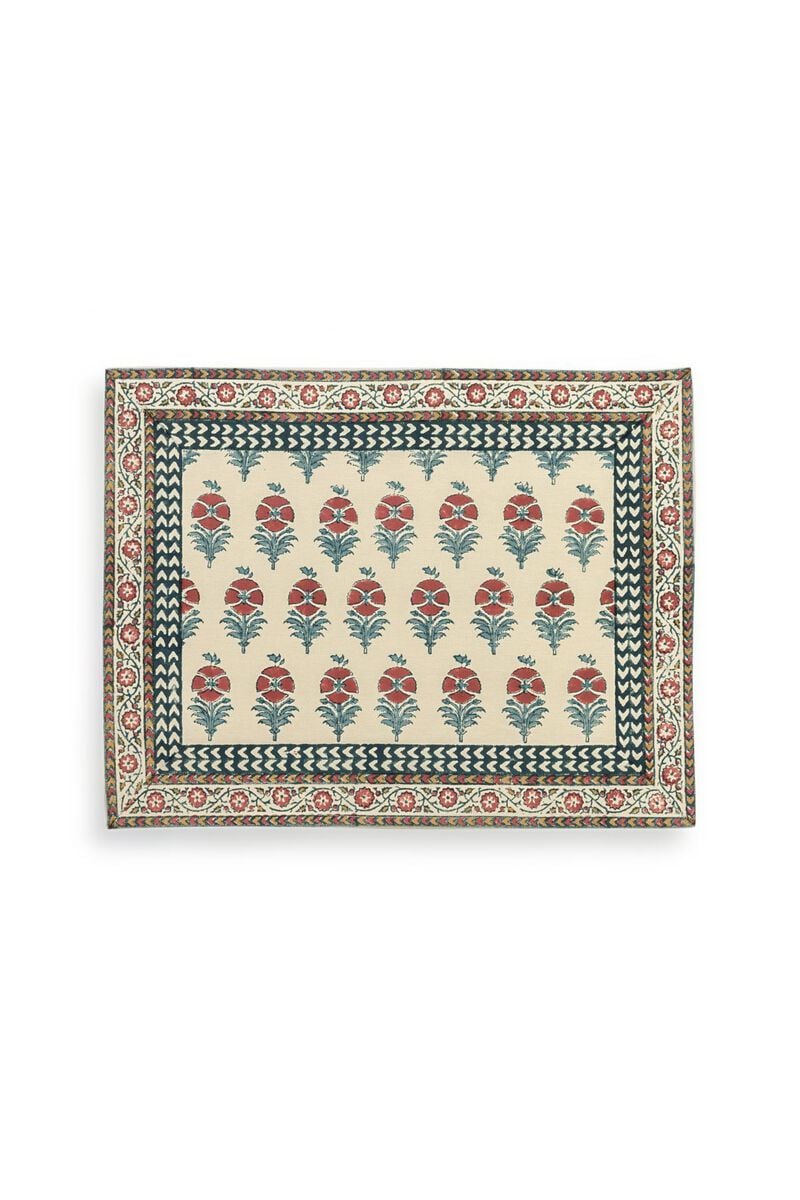
blue multi kashmir rug